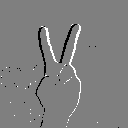
ASL letter: v